Rocky Flats Plant

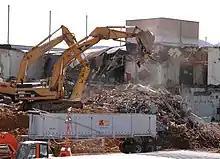
Industrial building demolished at Rocky Flats

In 1992, due to an order by President G. H. W. Bush, production of submarine-based missiles using the W88 trigger was discontinued, leading to the layoff of 4,500 employees at the plant; 4,000 others were retained for long-term cleanup of the facility. The Rocky Flats Plant Transition Plan outlined the environmental restoration process. The DOE announced that of plutonium lined the exhaust ductwork in six buildings on the site.